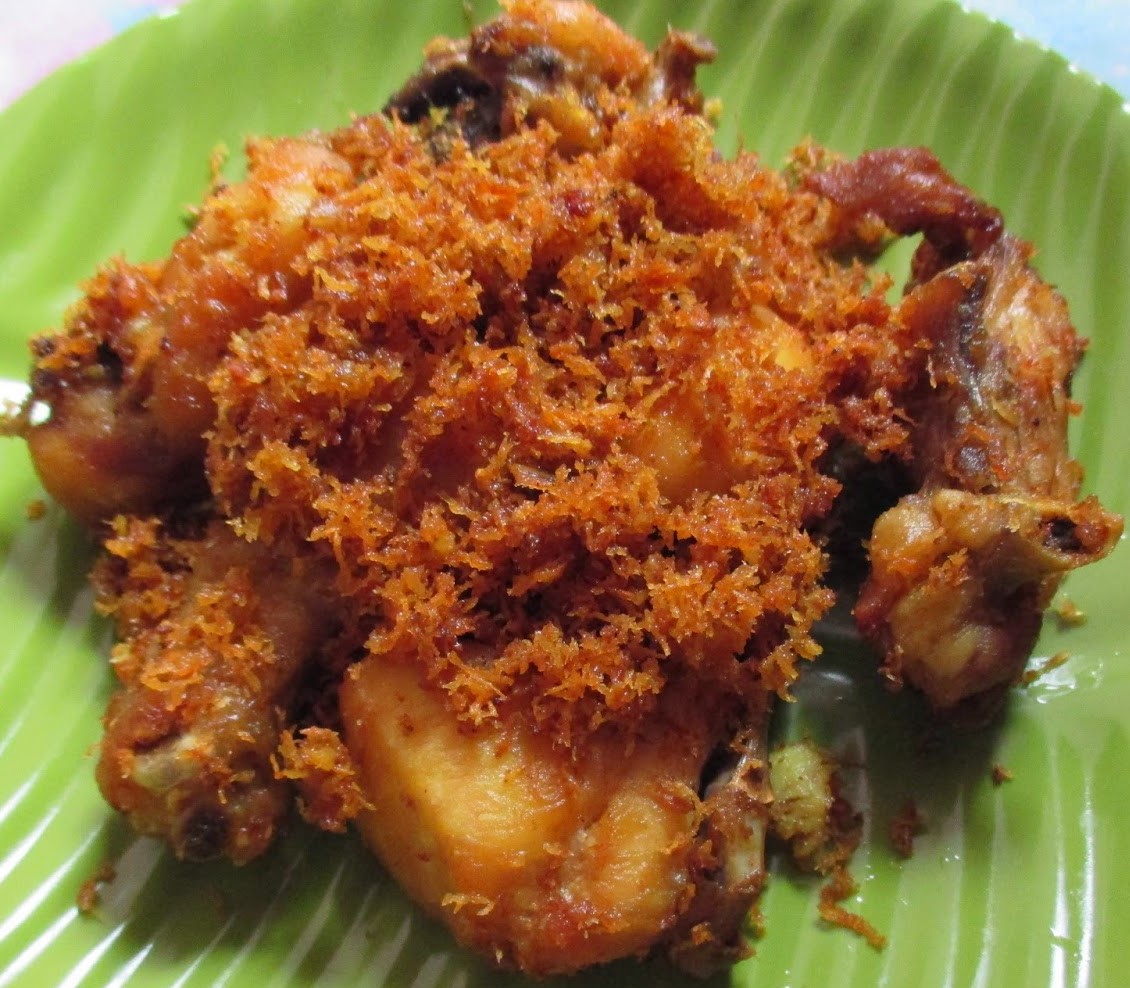
Label: ayam_goreng